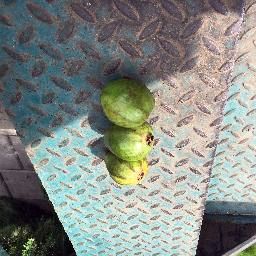
Fruit: Guava
Quality: Good